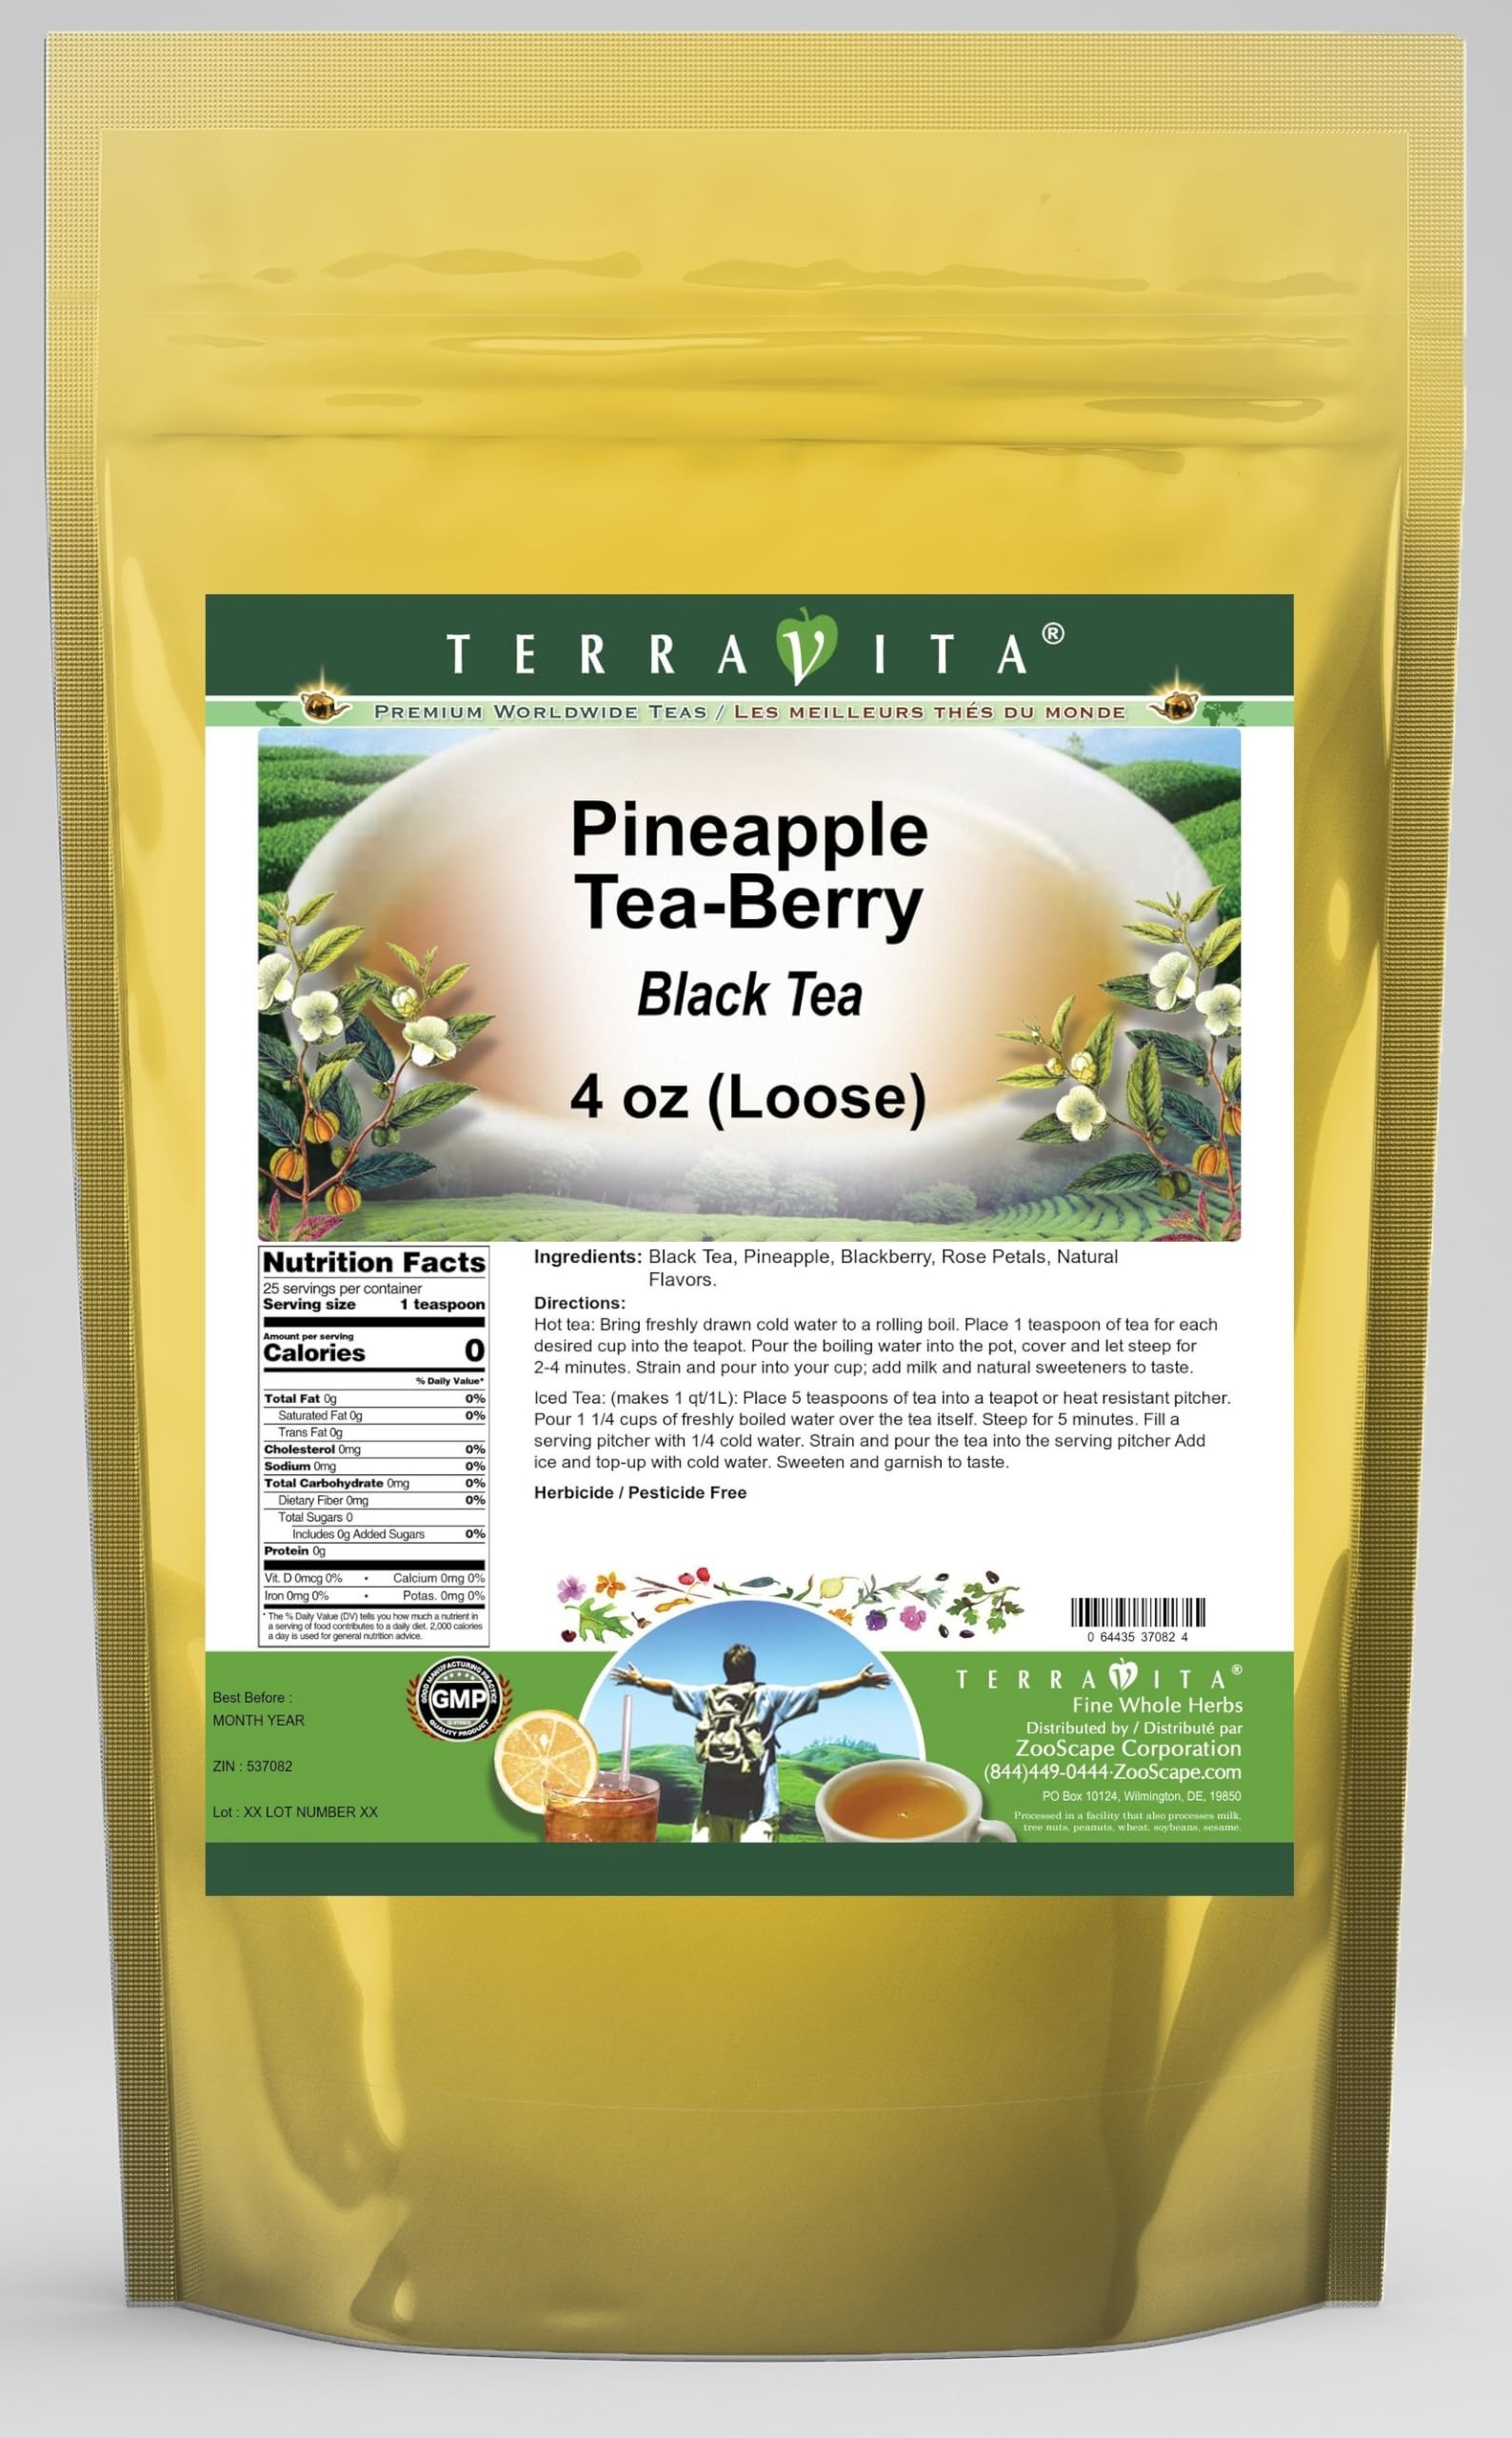
Item Name: Pineapple Tea-Berry Black Tea (Loose) (4 oz, ZIN: 537082) - 3 Pack
Bullet Point 1: Our Pineapple Tea-Berry Black Tea is a tasty flavored Black tea with Pineapple, Blackberry and Rose Petals that has a refreshing taste that will impress you! The unique Pineapple Tea-Berry taste is delicious! - Ingredients: Black tea, Pineapple, Blackberry, Rose Petals and Natural Pineapple Tea-berry Flavor.
Bullet Point 2: No fillers.
Bullet Point 3: Manufacturer: TerraVita
Bullet Point 4: Size: 4 oz
Bullet Point 5: Loose Leaf Black Tea - Packed in a convenient upright pouch!
Product Description: Our Pineapple Tea-Berry Black Tea is a tasty flavored Black tea with Pineapple, Blackberry and Rose Petals that has a refreshing taste that will impress you! The unique Pineapple Tea-Berry taste is delicious! - Ingredients: Black tea, Pineapple, Blackberry, Rose Petals and Natural Pineapple Tea-berry Flavor. - Hot tea brewing method: Bring freshly drawn cold water to a rolling boil. Place 1 teaspoon of tea for each desired cup into the teapot. Pour the boiling water into the pot, cover and let steep for 2-4 minutes. Strain and pour into your cup; add milk and natural sweeteners to taste. - Iced tea brewing method: (to make 1 liter/quart): Place 5 teaspoons of tea into a teapot or heat resistant pitcher. Pour 1 1/4 cups of freshly boiled water over the tea itself. Steep for 5 minutes. Fill a serving pitcher with 1/4 cold water. Strain and pour the tea into the serving pitcher Add ice and top-up with cold water. Sweeten and garnish to taste. - TerraVita is an exclusive line of premium-quality, natural source products that use only the finest, purest and most potent ingredients found around the world. TerraVita is hallmarked by the highest possible standards of purity, potency, stability and freshness. All of our products are prepared with the highest elements of quality control, from raw materials through the entire manufacturing process, up to and including the moment that the bottles or bags are sealed for freshness and shipped out to you. Our highest possible standards are certified by independent laboratories and backed by our personal guarantee. - TerraVita exists to meet and ensure your family's health and wellness without the harmful effects of chemicals and health products. We strive to make all of our products affordable and reliable and are constantly searching
Value: 12.0
Unit: Ounce

Price: 42.74